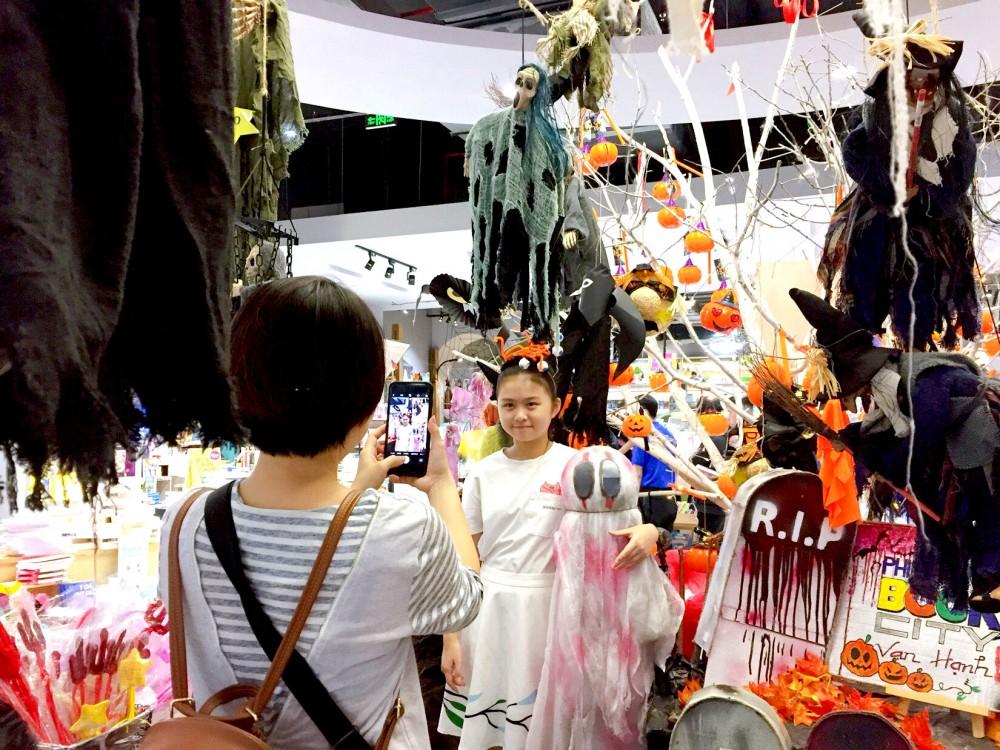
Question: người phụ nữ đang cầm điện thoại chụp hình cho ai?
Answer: cho một bé gái